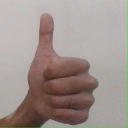
अक्षर: थ